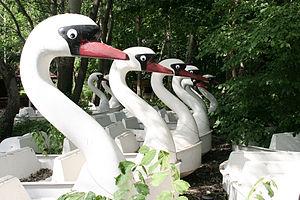
Hanna est un film d’action américano-britannique et allemand, de Joe Wright, réalisé en 2011.
Le Spreepark était un parc d'attractions dans le nord du Plänterwald, lui-même situé dans le district de Berlin de Treptow-Köpenick. Il est aussi connu sous son ancien nom, Kulturpark Plänterwald.